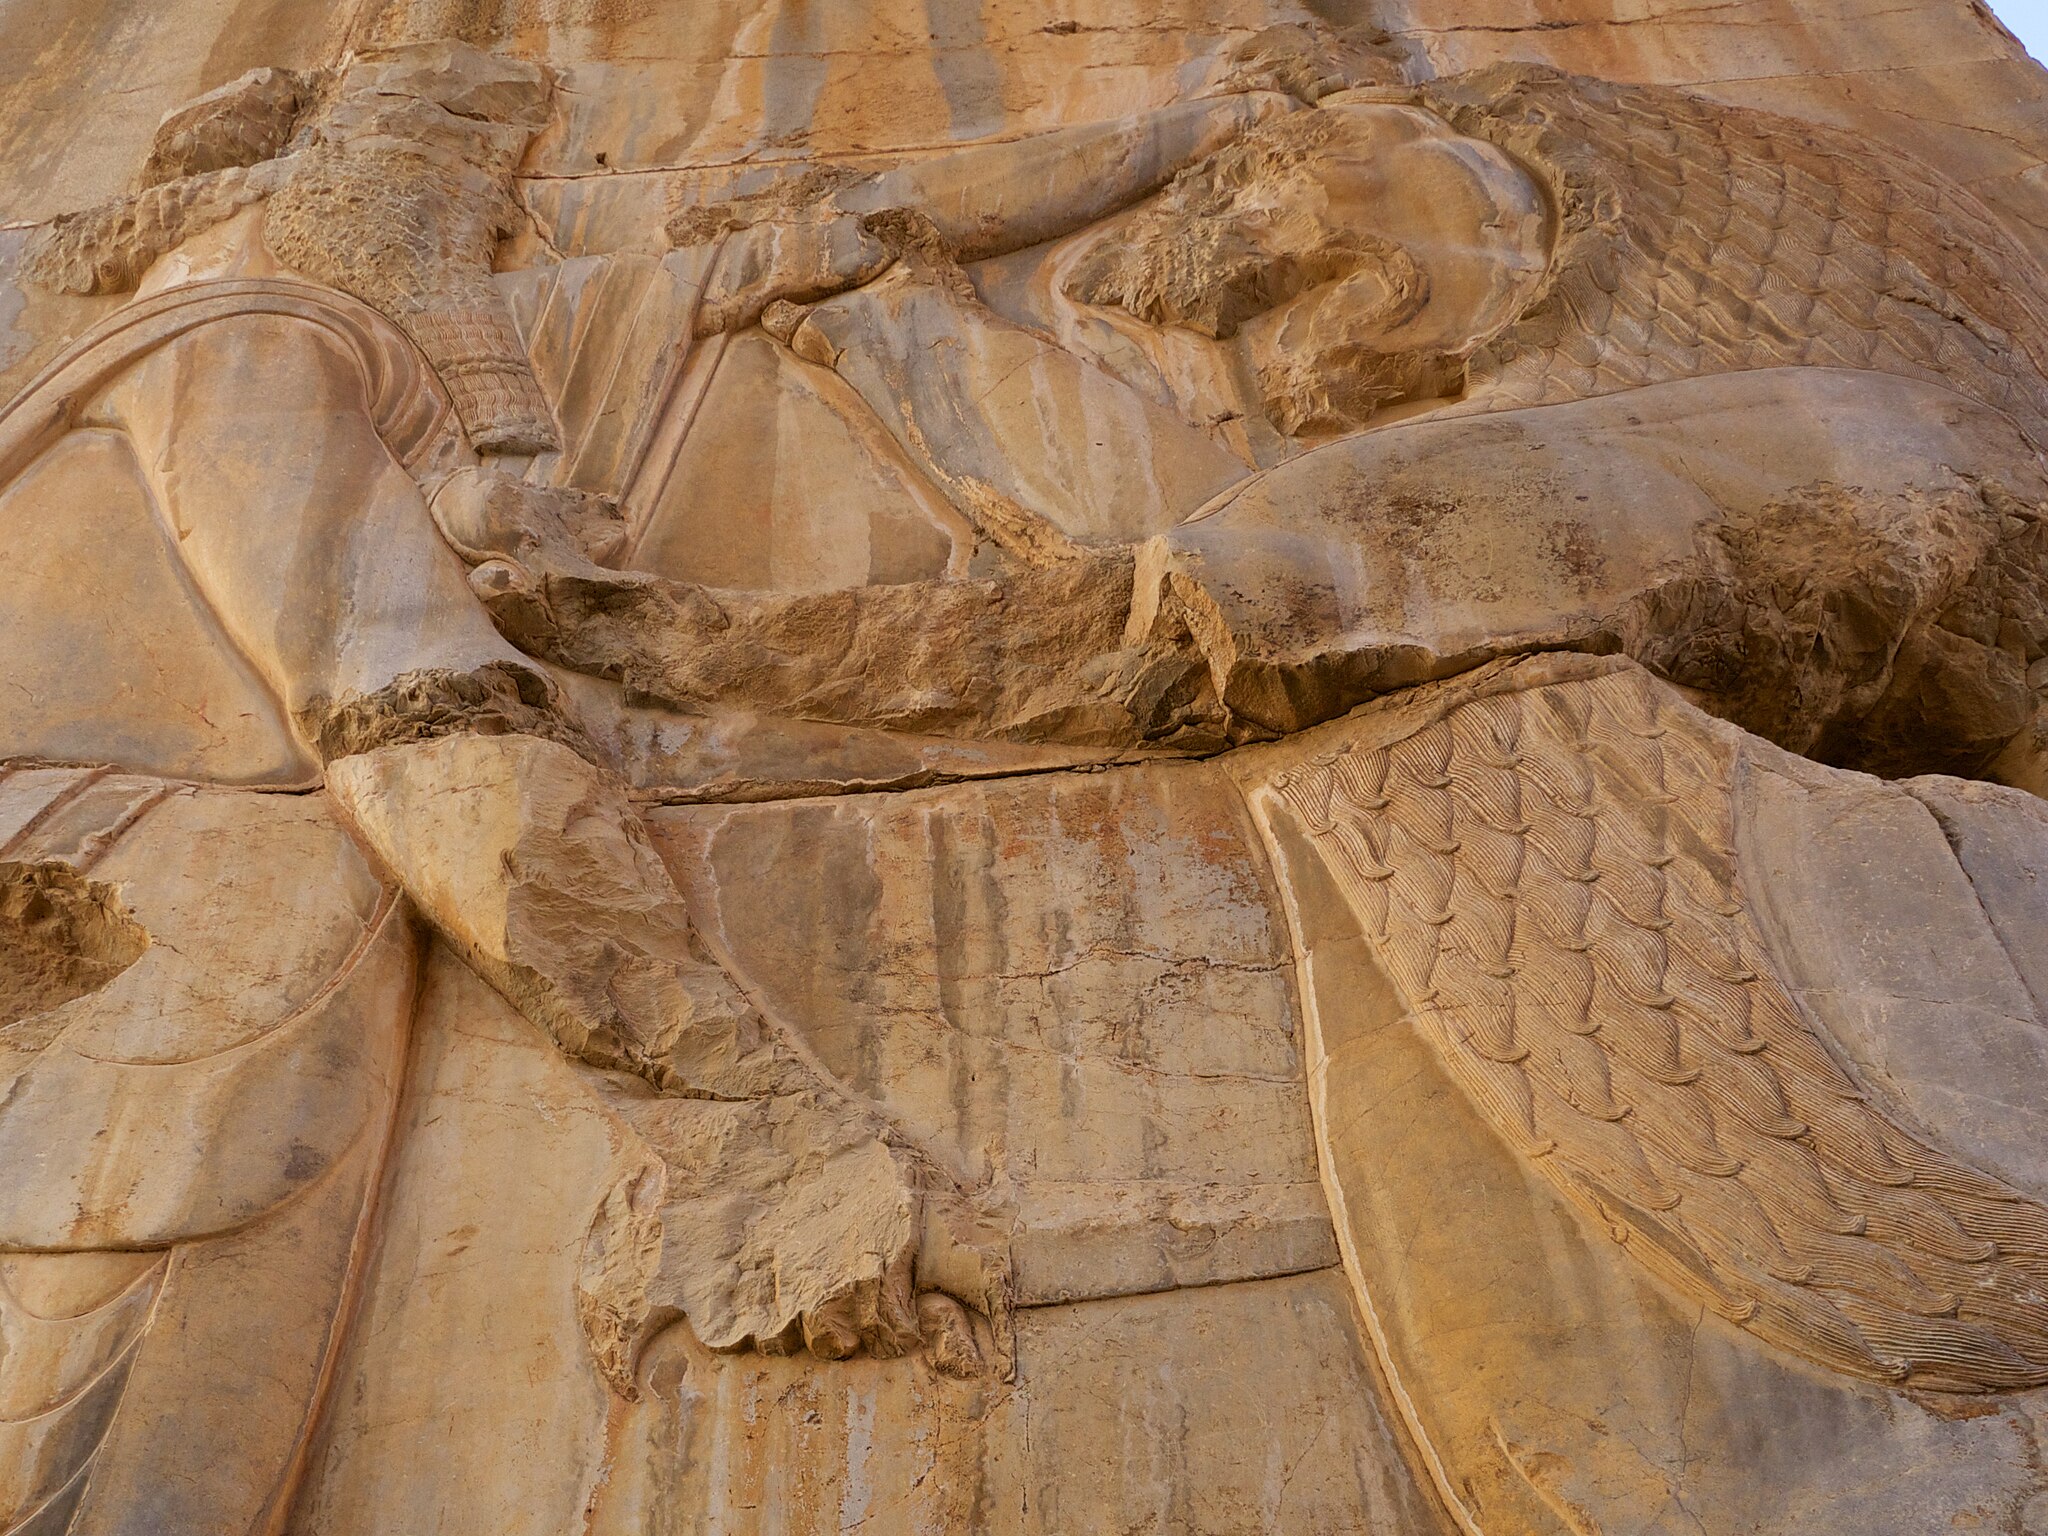
Title: 129-Persepolis (15665179864)
Description: 129-Persepolis
Date: 2015-01-06 20:53
Categories: Flickr images reviewed by FlickreviewR 2, 2015 in Persepolis, Reliefs of king killing a lion, Hall of hundred columns